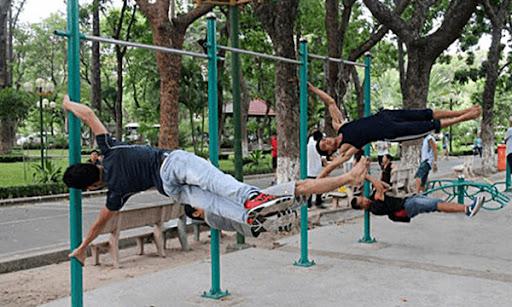
có một vài người đang tập thể dụng ở bên đường